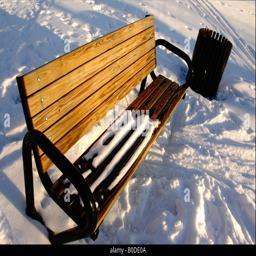
a park bench during wintertime